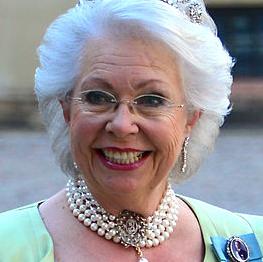
Age: 69